Roy Barnes

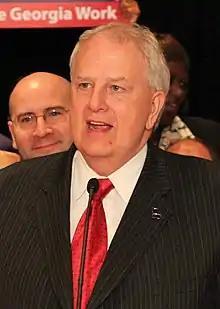
Barnes in 2010

Roy Eugene Barnes (born March 11, 1948) is an American attorney and politician who served as the 80th governor of Georgia from 1999 to 2003. As of 2025, he is the most recent Democrat to serve as governor of Georgia.